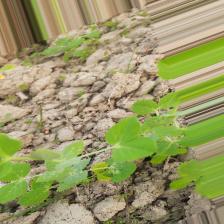
Label: Powdery Mildew